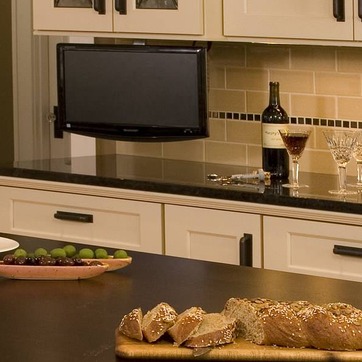
Material: polishedstone